Nikolaos Stapas

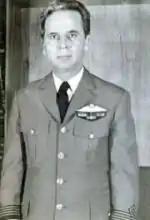
Portrait photo of Nikolaos Stapas as Air Marshal

Air Chief Marshal Nikolaos Stapas (1937 – 14 June 2011) was a Greek Air Force officer and Chief of the Hellenic Air Force General Staff.